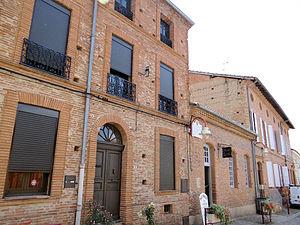
Saint-Nicolas-de-la-Grave - Maison natale du chevalier de Lamothe-Cadillac, entrée du musée Lamothe-Cadillac
Arrivé à 25 ans en Amérique, Antoine Laumet change d'identité et devient le sieur Antoine de Lamothe-Cadillac. Aventurier et visionnaire, son ascension et sa réussite dans la société de la Nouvelle-France lui attirent autant de soutiens que d'antipathies. Commandant du fort de Michillimakinac en 1694, il fonde le fort Pontchartrain du Détroit en 1701 en prévoyant un grand avenir à ce qui deviendra la ville de Détroit. Après avoir été gouverneur de la Louisiane, il rentre en France où il est nommé gouverneur de Castelsarrasin.
Saint-Nicolas-de-la-Grave est une commune française située dans le département de Tarn-et-Garonne, en région Occitanie.
Cet article recense les monuments historiques de Tarn-et-Garonne, en France.